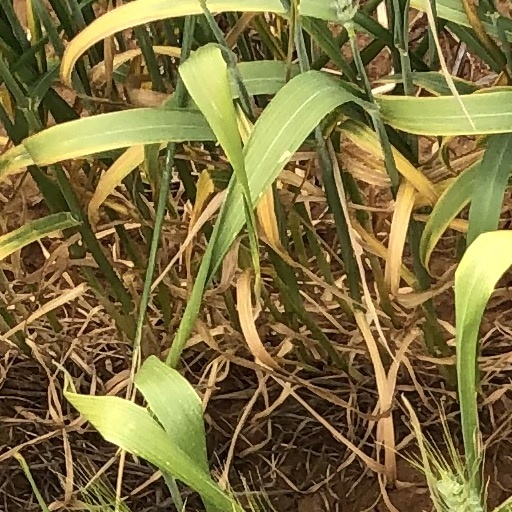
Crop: wheat